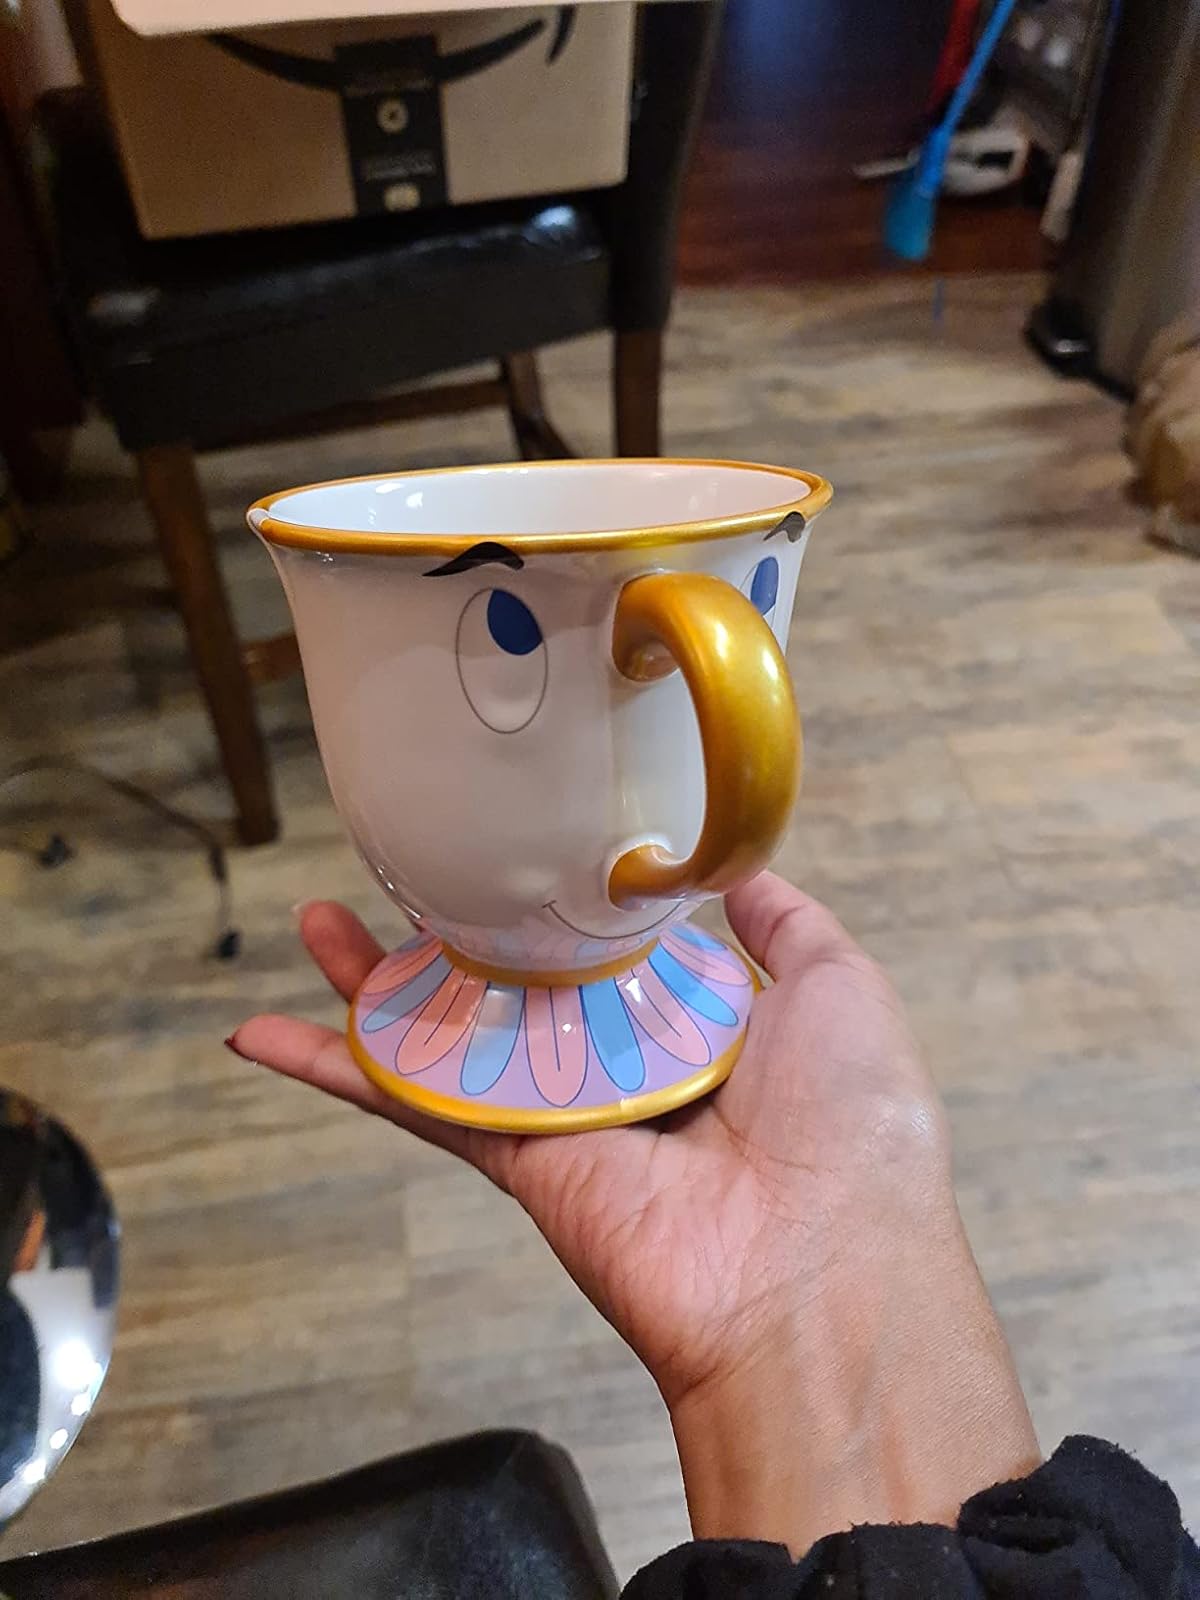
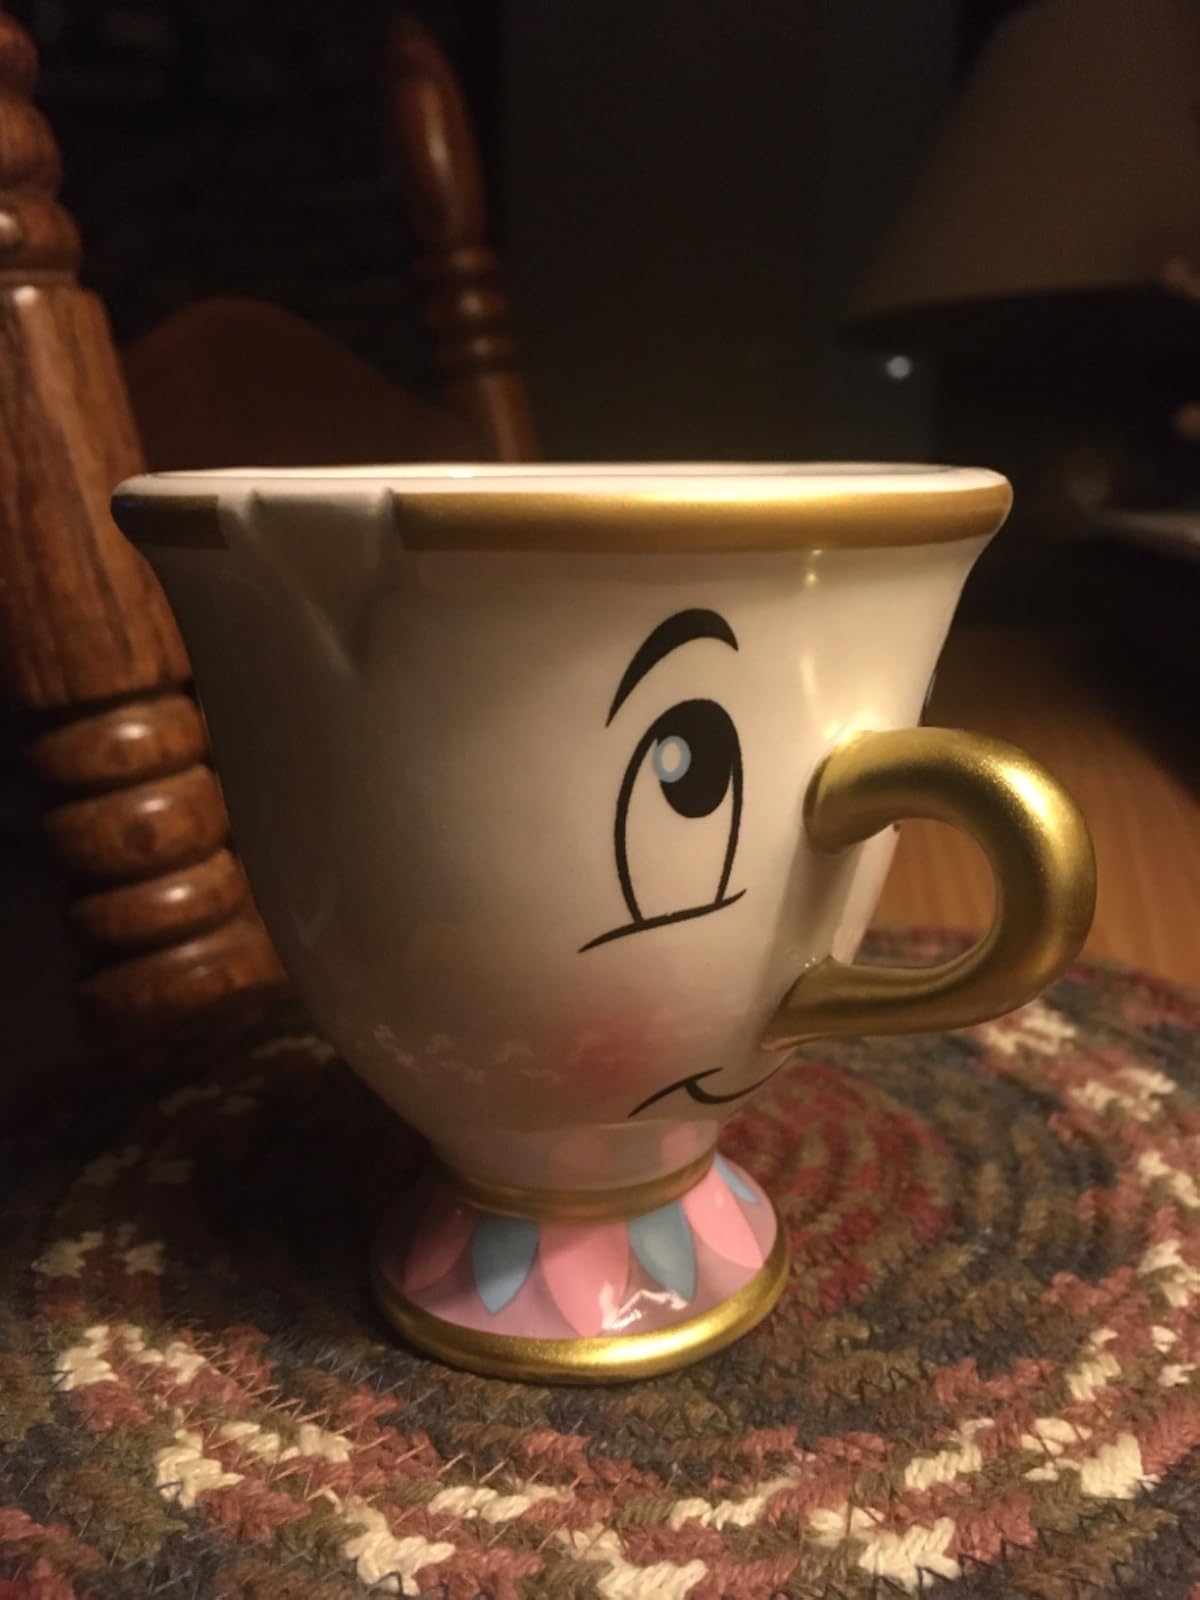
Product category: items_mug
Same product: no